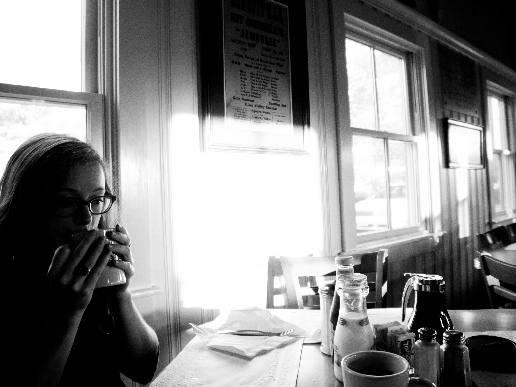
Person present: Yes